Dhankar Gompa

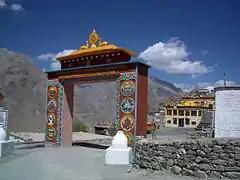
Dhankar Gompa Gate

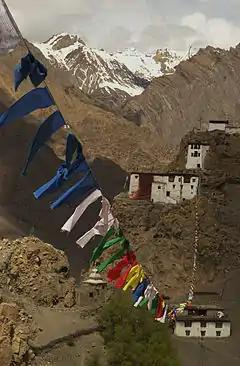
Prayer flags in Dhankar

Dhankar Gompa (also Dankhar, Drangkhar or Dhangkar Gompa; "Brang-mkhar" or "Grang-mkhar") is a village and also a Gompa, a Buddhist temple in the district of Lahaul and Spiti in India. It is situated at an elevation of 3,894 metres (12,774 feet) in the Spiti Valley above Dhankar Village, between the towns of Kaza and Tabo. The complex is built on a 1000-foot (300-metre) high spur overlooking the confluence of the Spiti and Pin Rivers - one of the world's most spectacular settings for a gompa. "Dhang" or "dang" means cliff, and "kar" or "khar" means fort. Hence Dhangkar means "fort on a cliff".